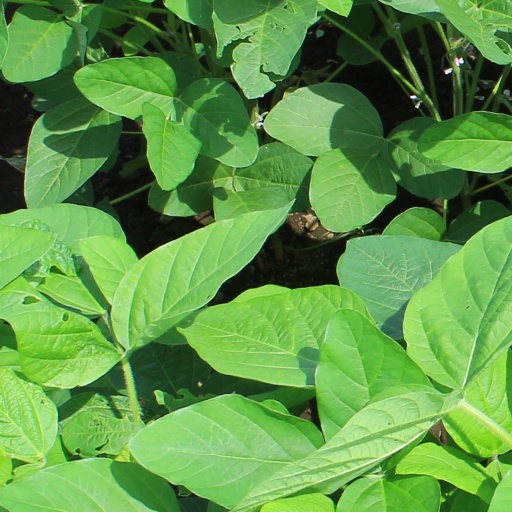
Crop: soybean